List of international cricket five-wicket hauls by Mitchell Johnson

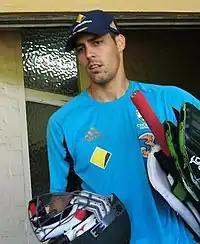
Mitchell Johnson has taken fifteen five-wicket hauls in international cricket.

In cricket, a five-wicket haul (also known as a "fifer") refers to a bowler taking five or more wickets in a single innings. This is regarded as a notable achievement, and , only 54 bowlers have taken 15 or more five-wicket hauls at international level in their cricketing careers.